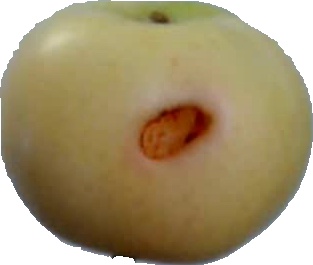
Label: apple_6